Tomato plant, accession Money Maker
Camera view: vertical (180 deg); turntable rotation: 30 degrees
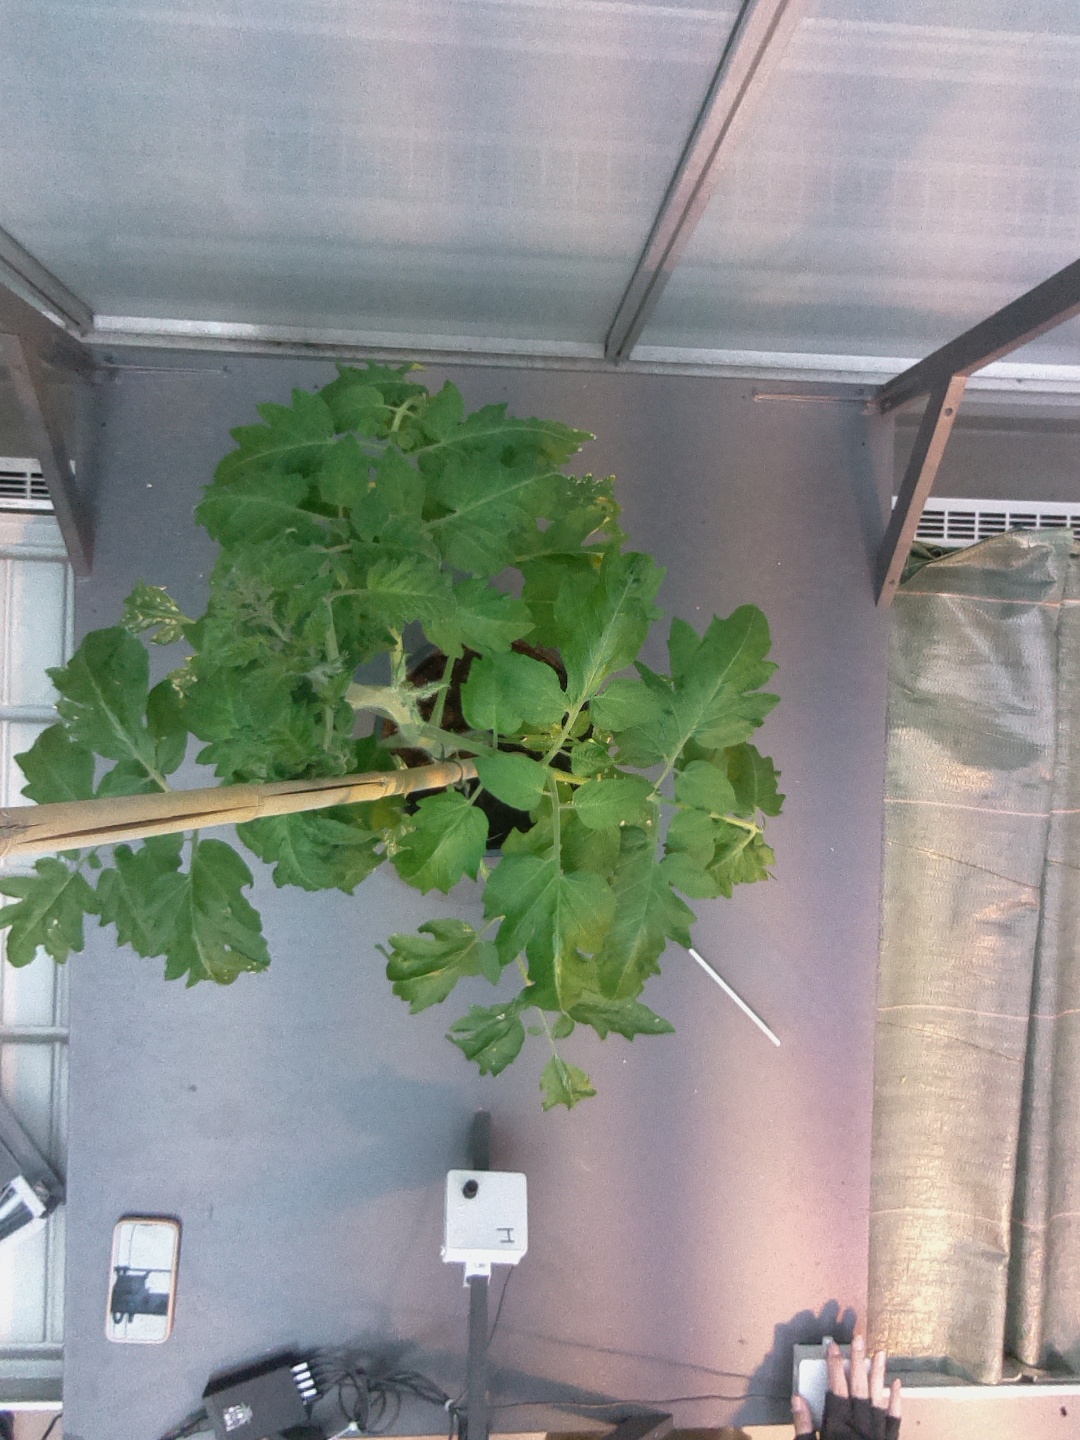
BBCH growth stage 53: 3 inflorescences visible